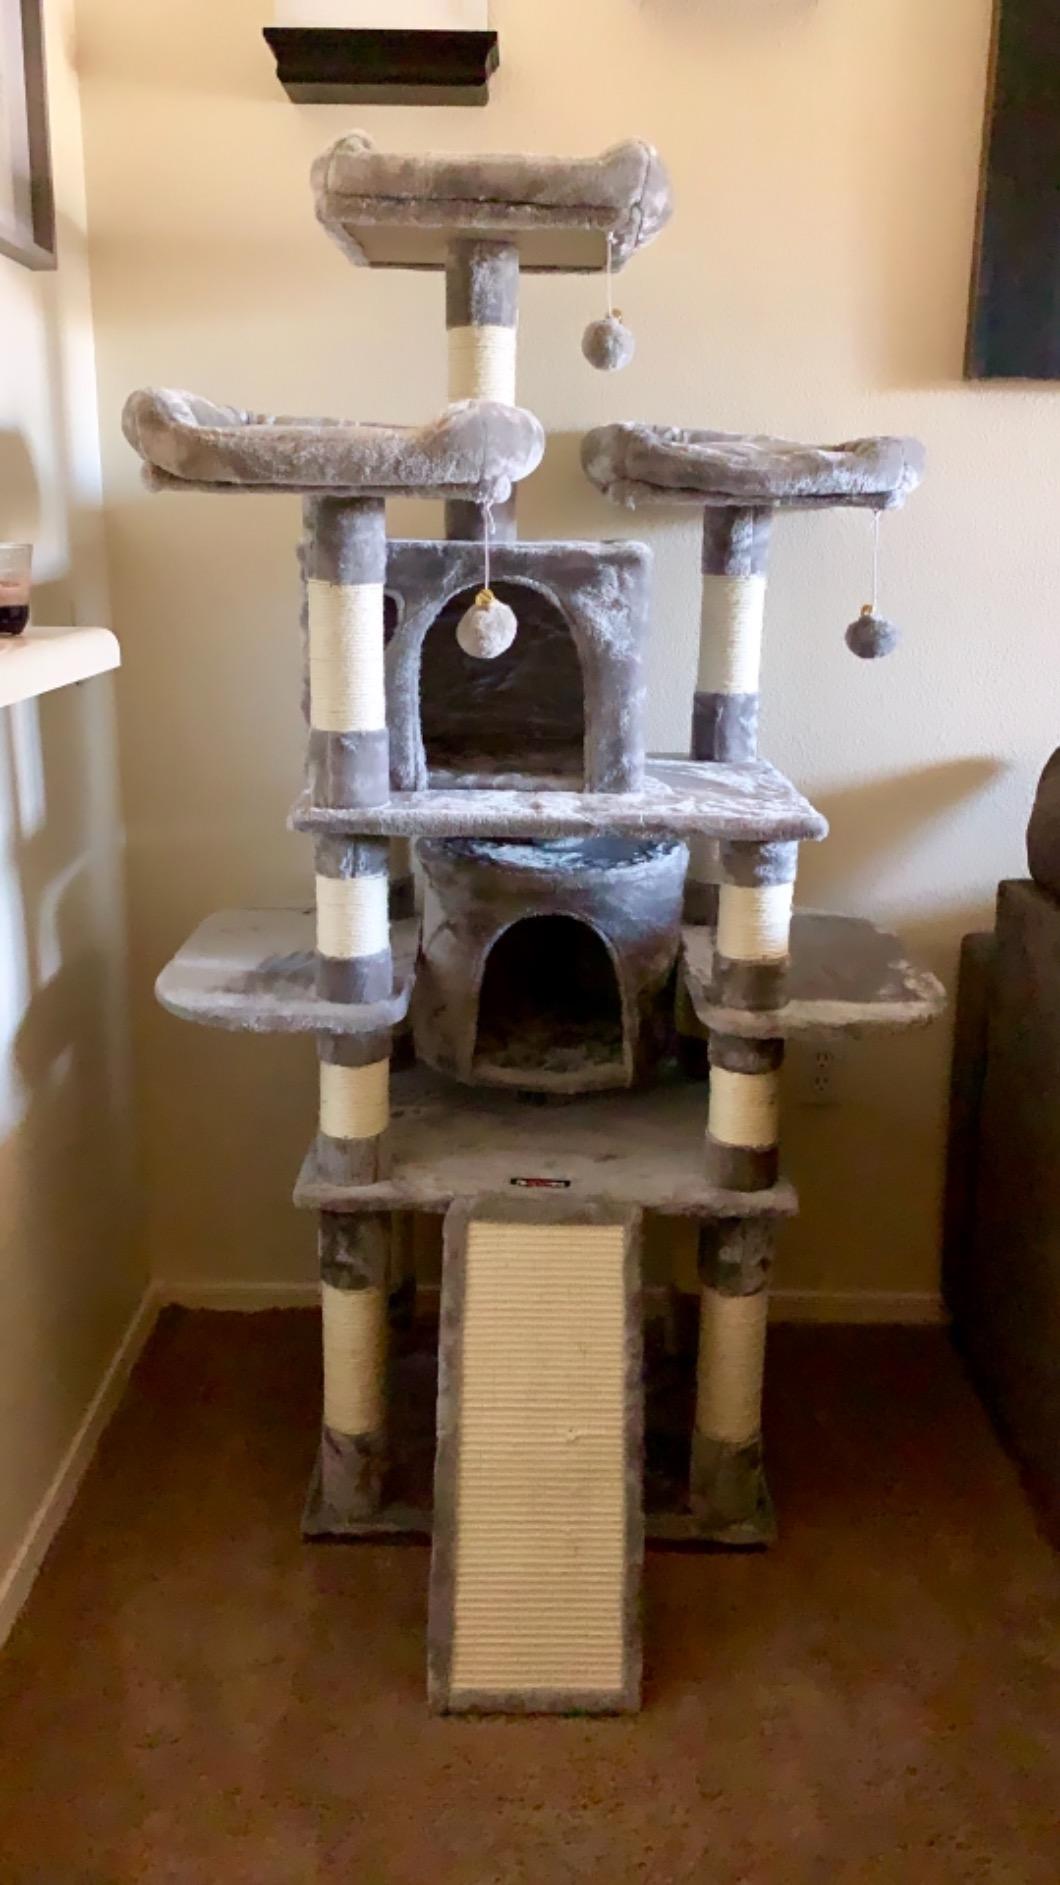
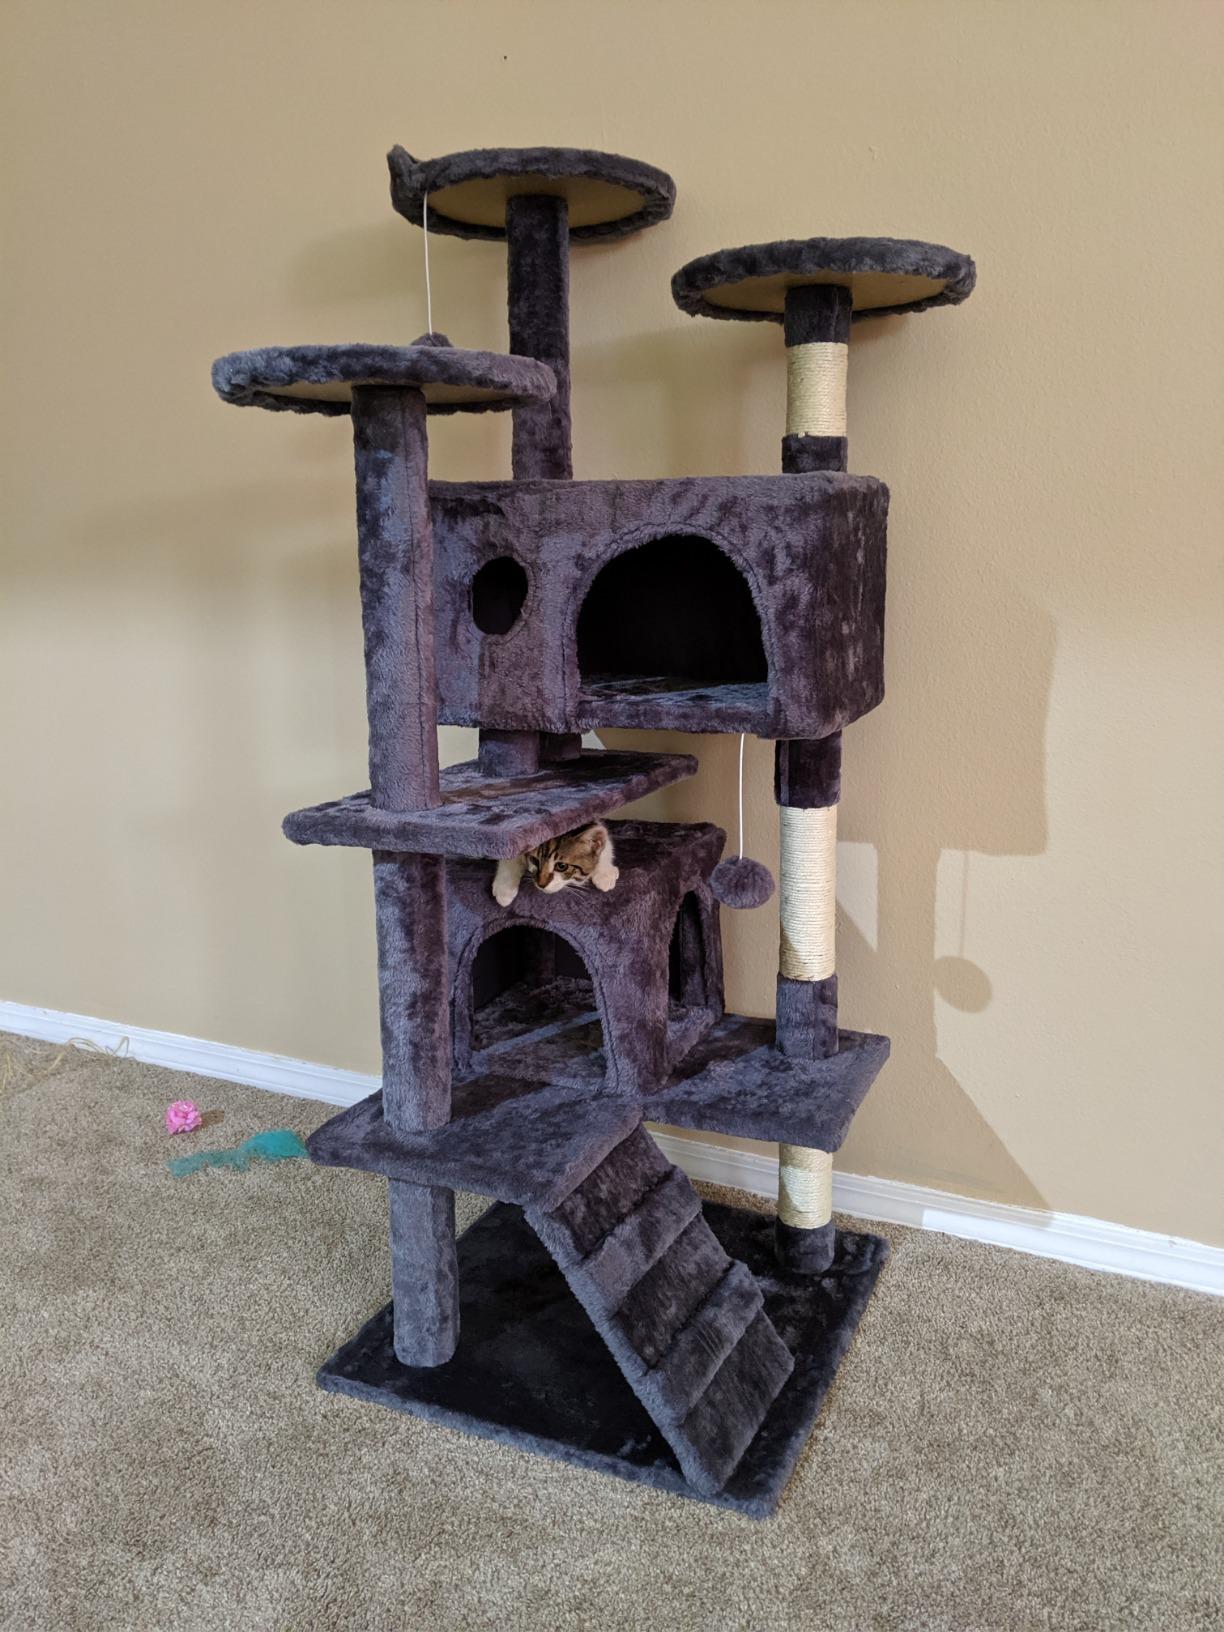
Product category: items_cat tree
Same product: no